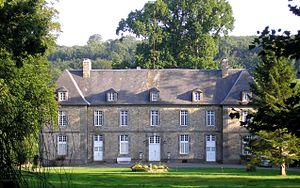
La Lande-d'Airou (Normandie, France). Le château.
La Lande-d'Airou est une commune française, située dans le département de la Manche en région Normandie, peuplée de 518 habitants.